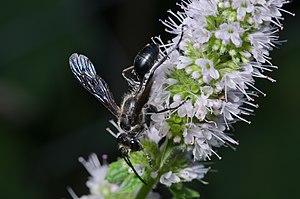
Isodontia mexicana est un insecte hyménoptère de la famille des sphécidés. Elle est parfois nommée « Sphex du Mexique » en raison de sa proche parentée avec le genre Sphex et de son ancien nom. Elle est originaire d'Amérique centrale et du Nord et nouvelle venue en Europe occidentale.